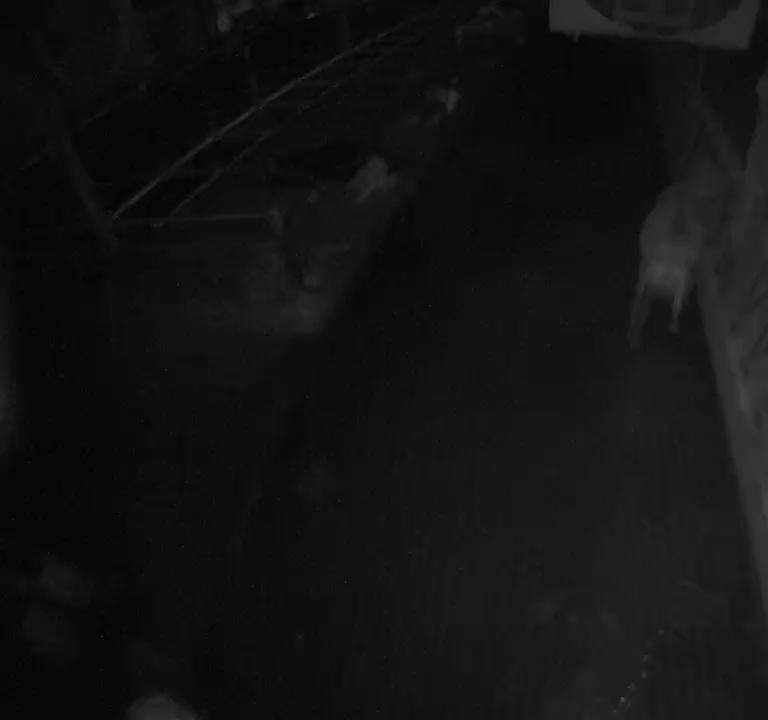
Number of cows: 1